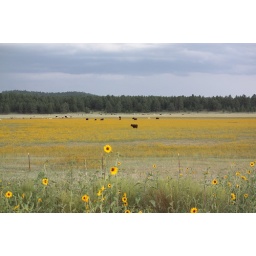
Cows in yellow field